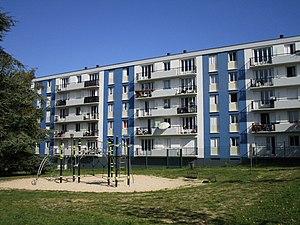
Immeuble sur l'allée Jean de la Bruyère, dans la partie est du quartier de la Bergeonnerie, à Tours.
La Bergeonnerie est un quartier français de la ville de Tours. Situé à l'extrémité sud de la commune, il compte seulement 1 994 habitants en 2013, ce qui en fait le second plus petit quartier de la ville. Il est surtout composé de grands ensembles et d'espaces verts, dont un vaste jardin central et des potagers associatifs. D'abord habité par des paysans, il a été urbanisé à partir de 1965 dans un contexte où la ville de Tours cherche des terrains pour construire davantage de logements, vue la très forte demande dans le contexte des Trente Glorieuses.